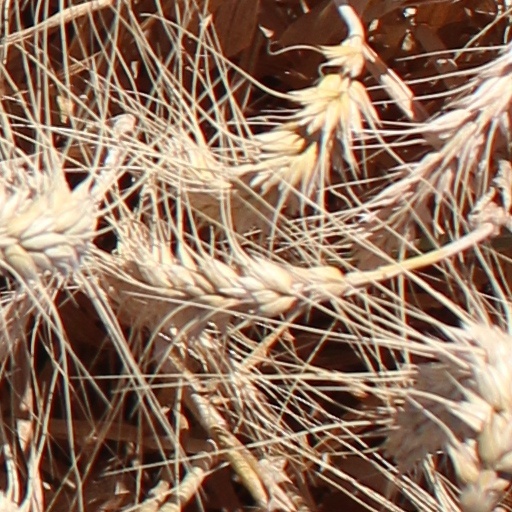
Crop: wheat